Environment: real
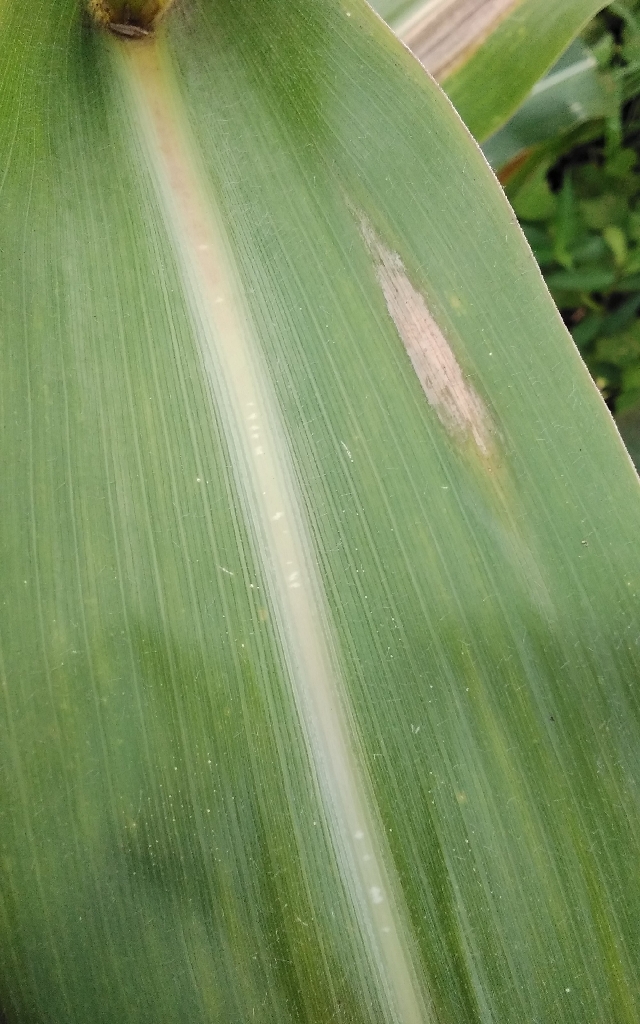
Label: northern_corn_leaf_blight